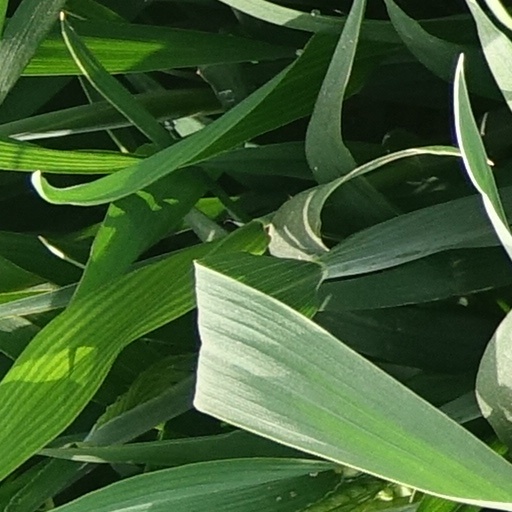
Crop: wheat